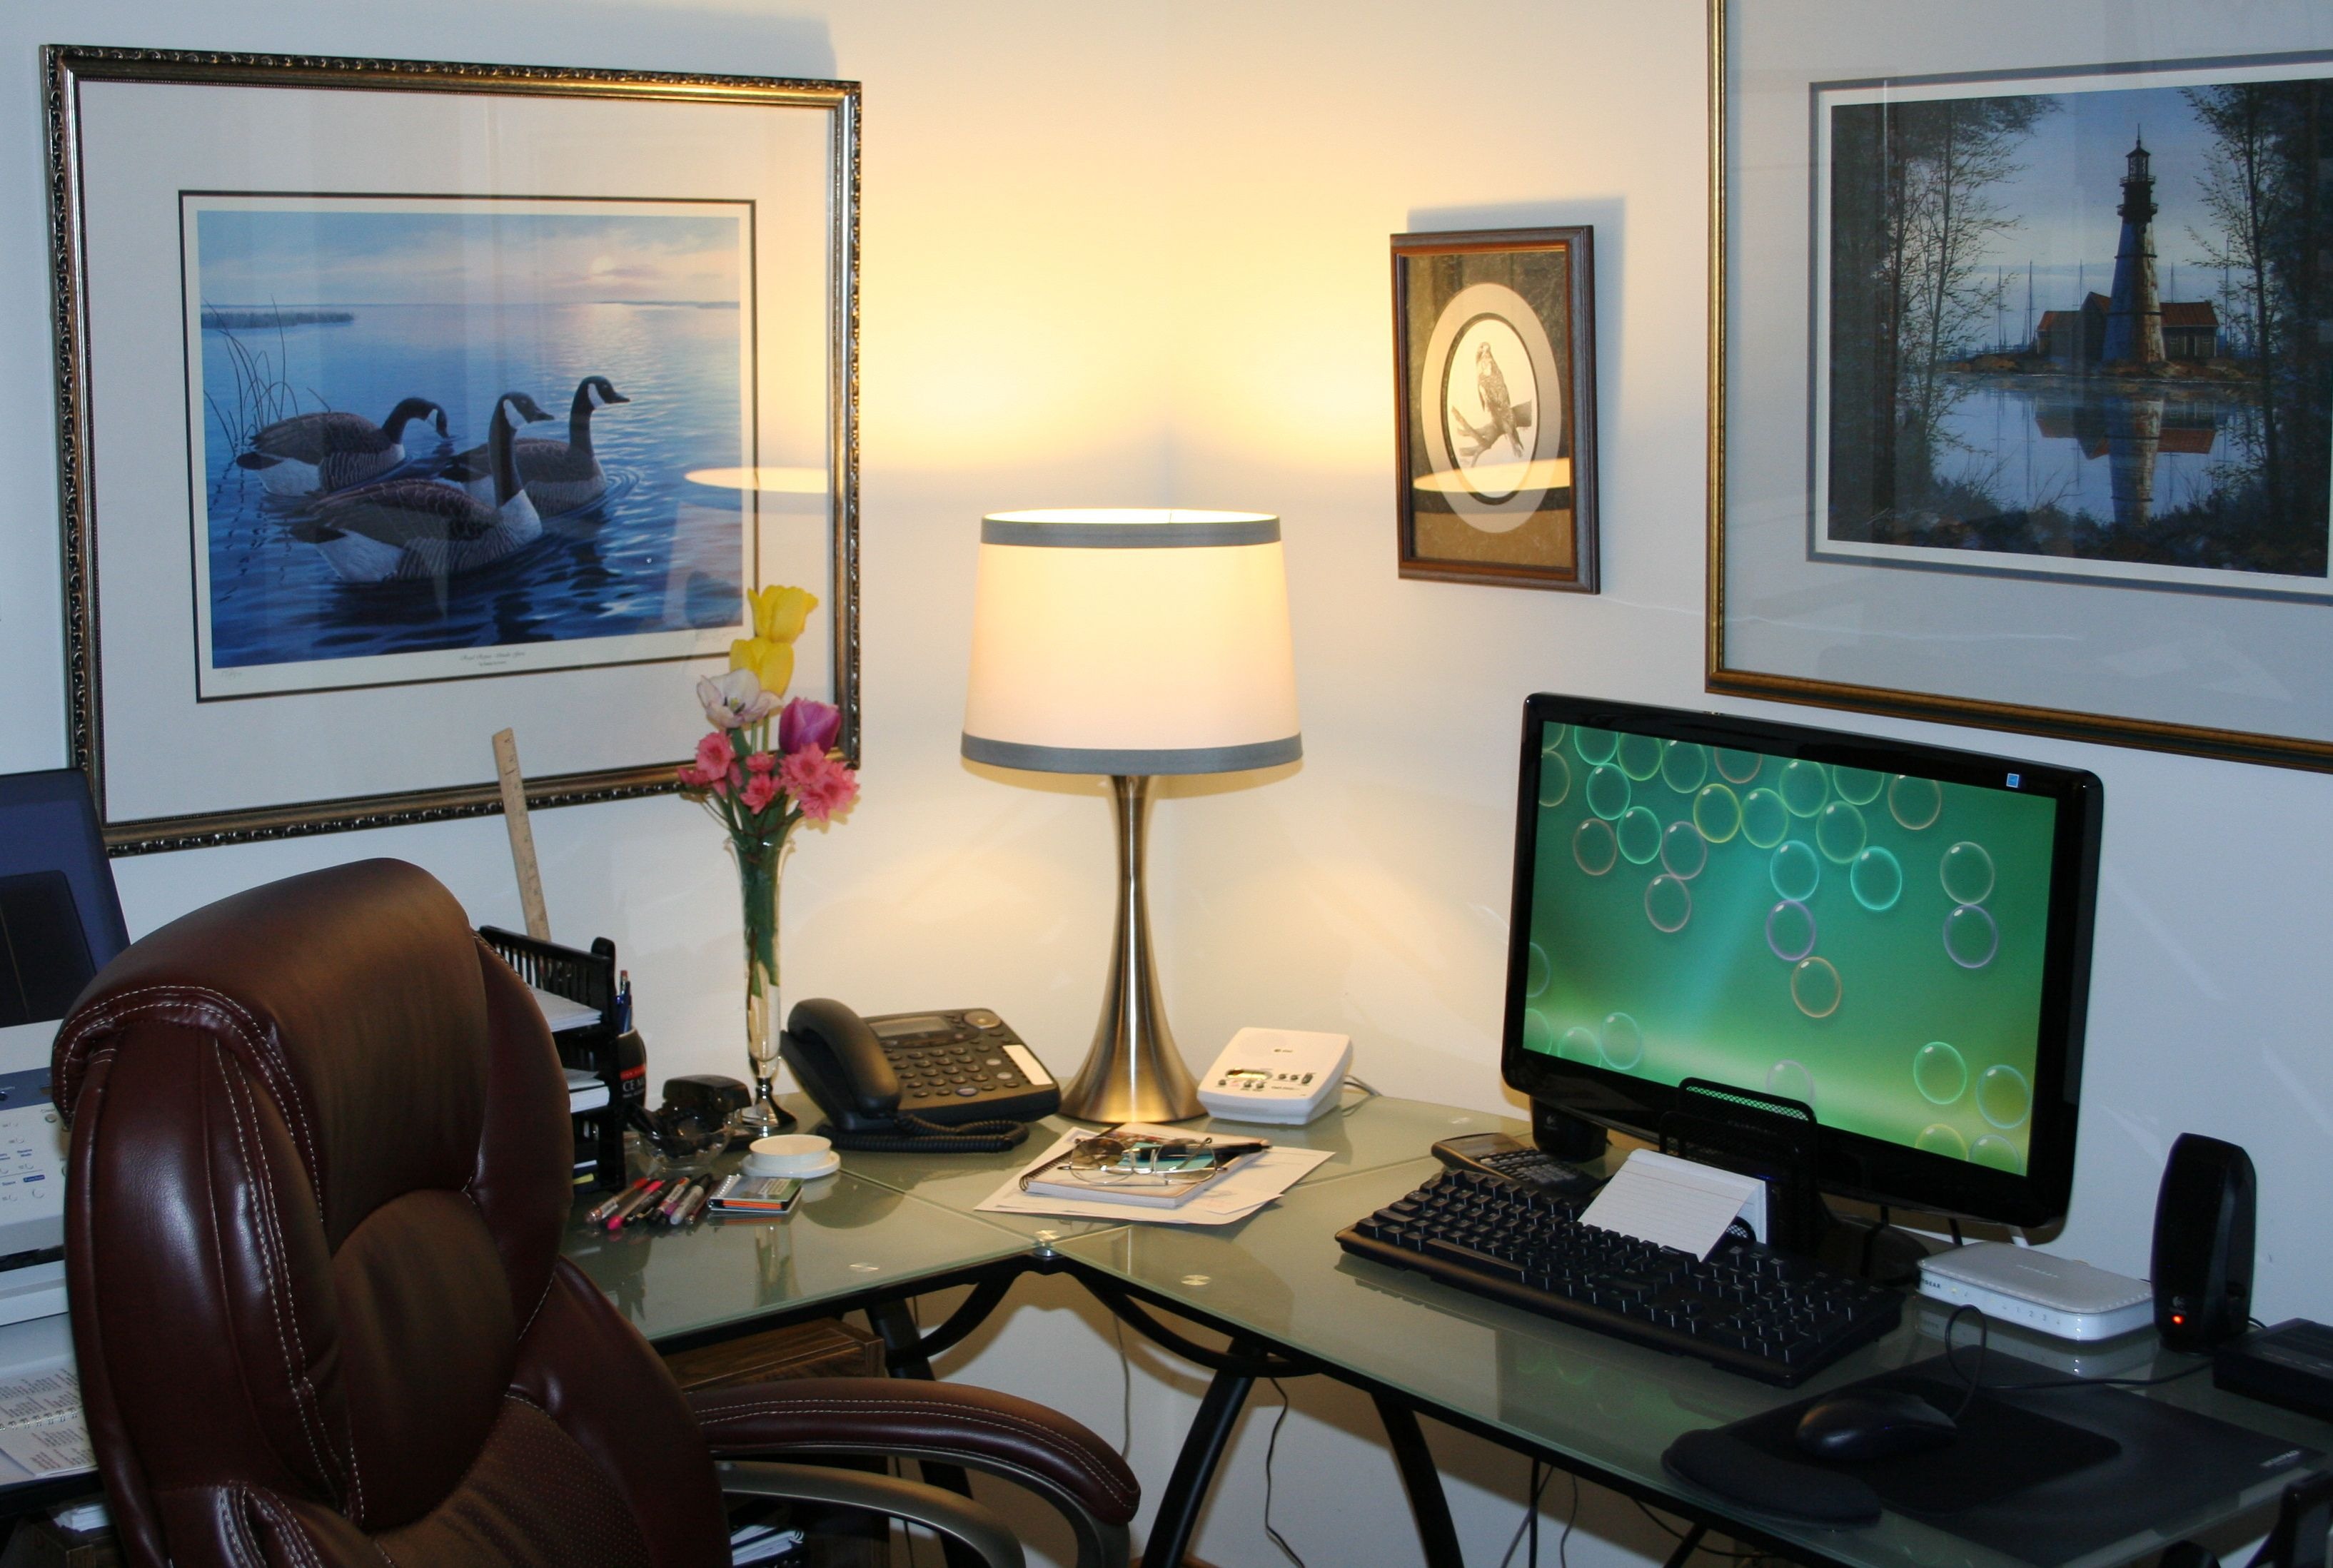
desk, computer, work, working, table, technology, house, chair, interior, home, workspace, office, indoor, living room, furniture, room, work space, home office, interior design, indoors, design, pc, workplace